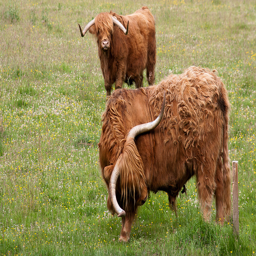
The oxen are grazing in the open field.
two yaks are out in a grassy meadow
Two hairy bulls out in a grassy field.
Two long horn bulls standing next to each other.
Wooly yaks hanging out in a green field